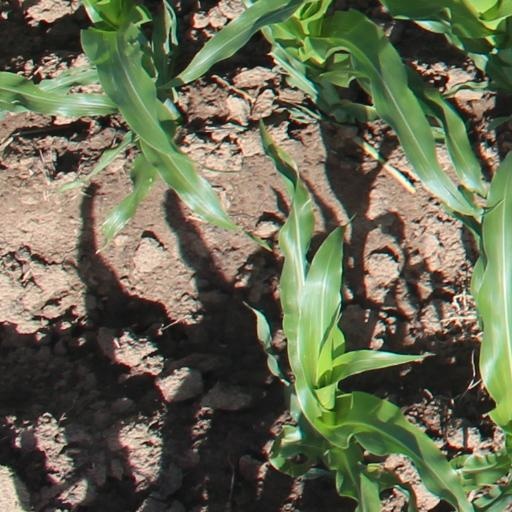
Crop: maize; corn